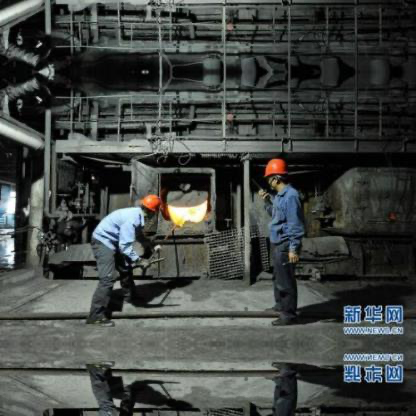
Objects in the image:
label: helmet
label: helmet